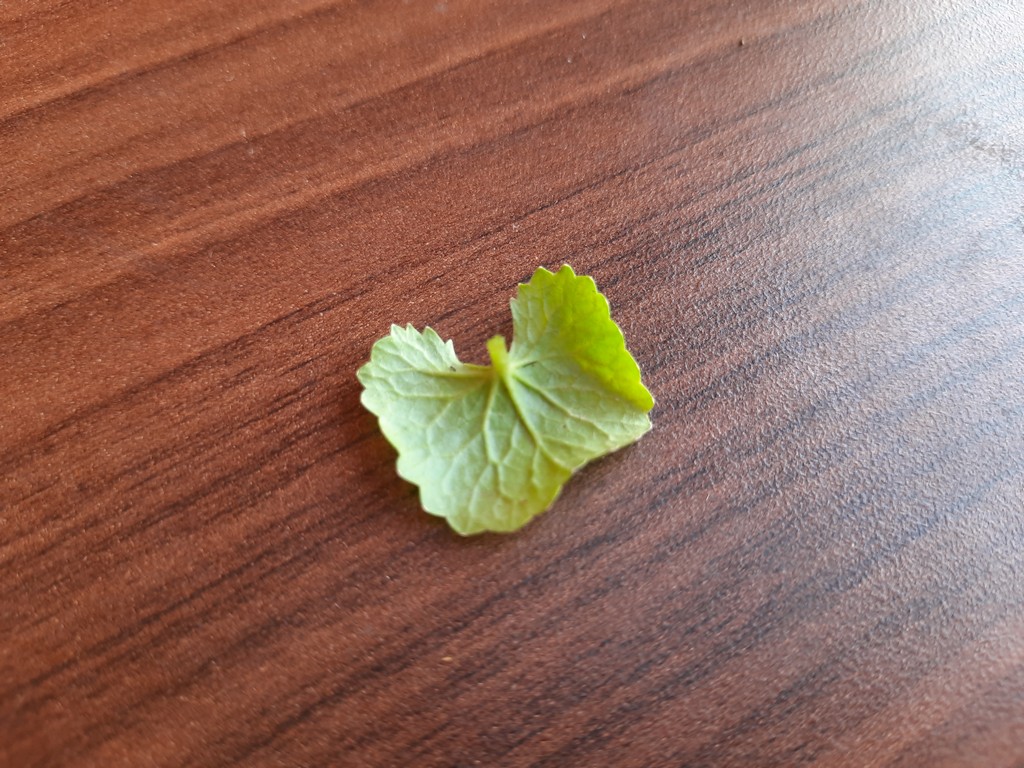
Label: Healthy